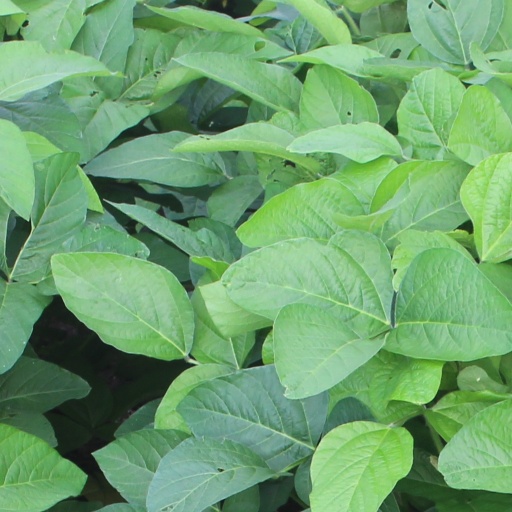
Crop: soybean